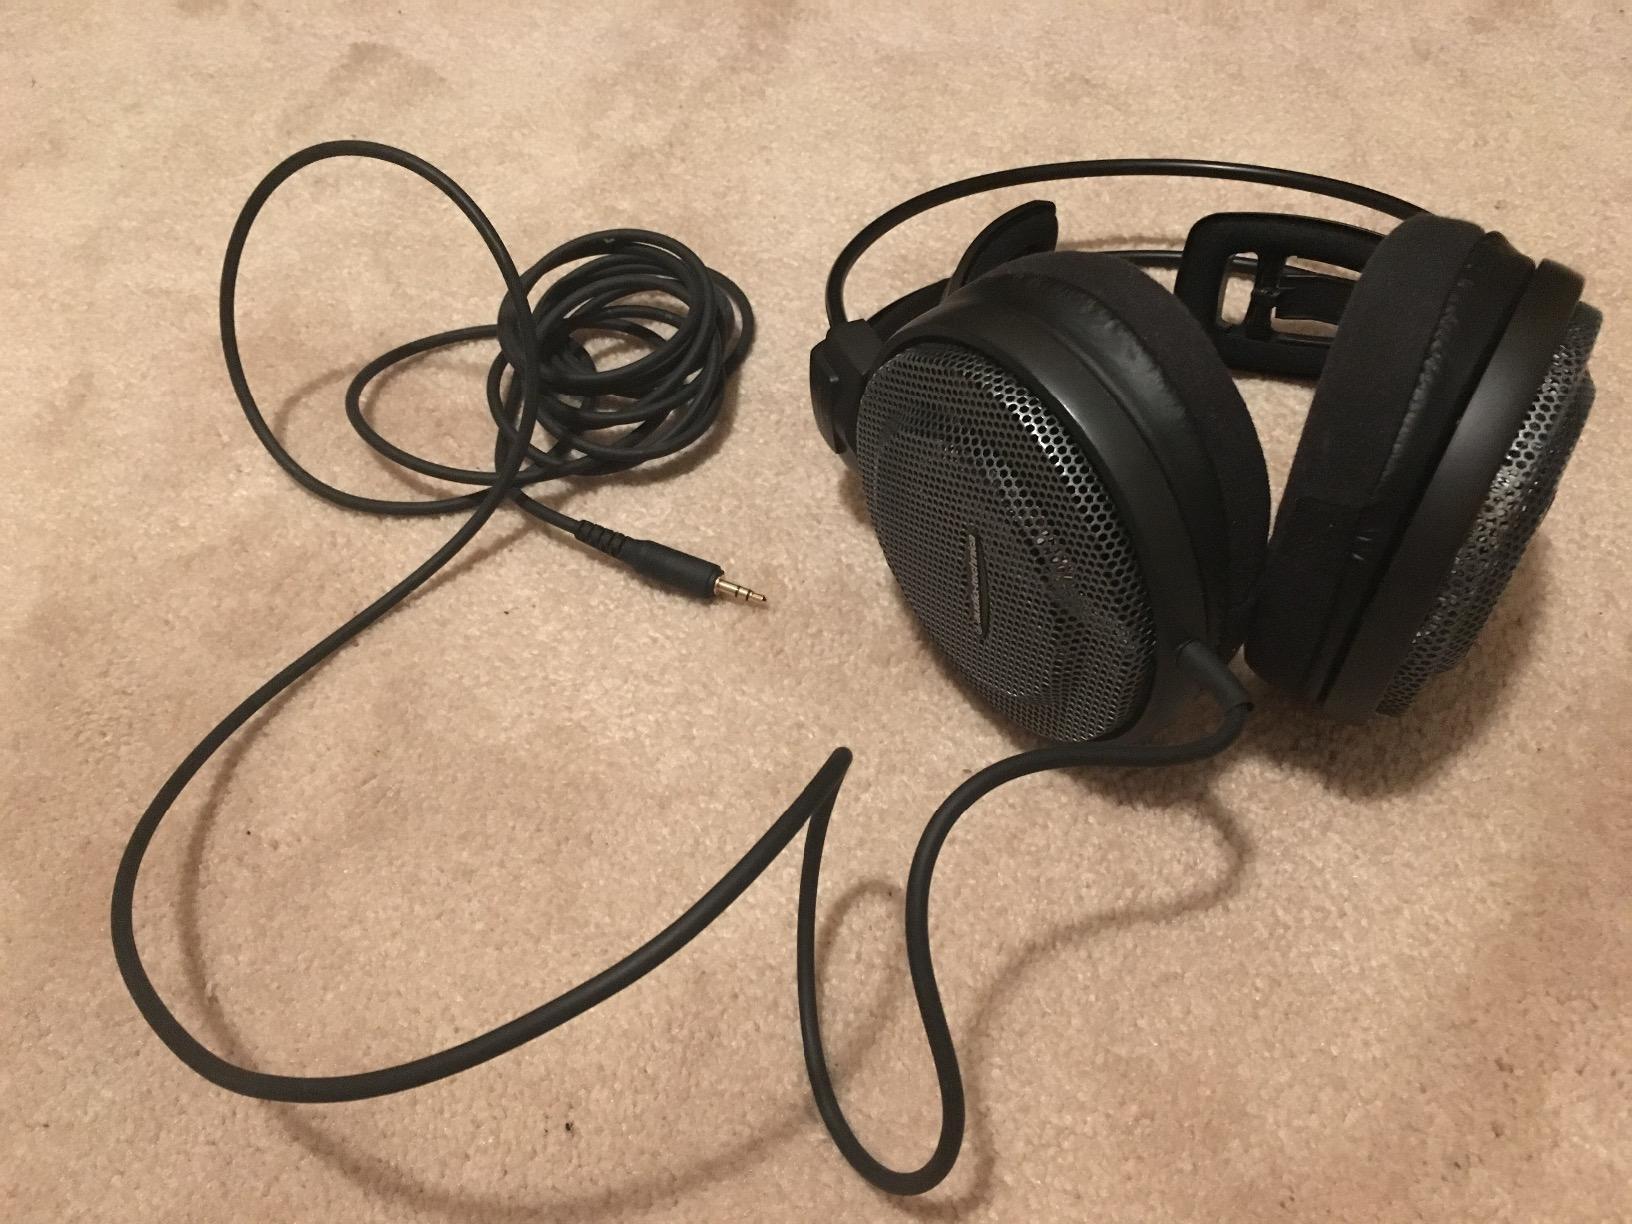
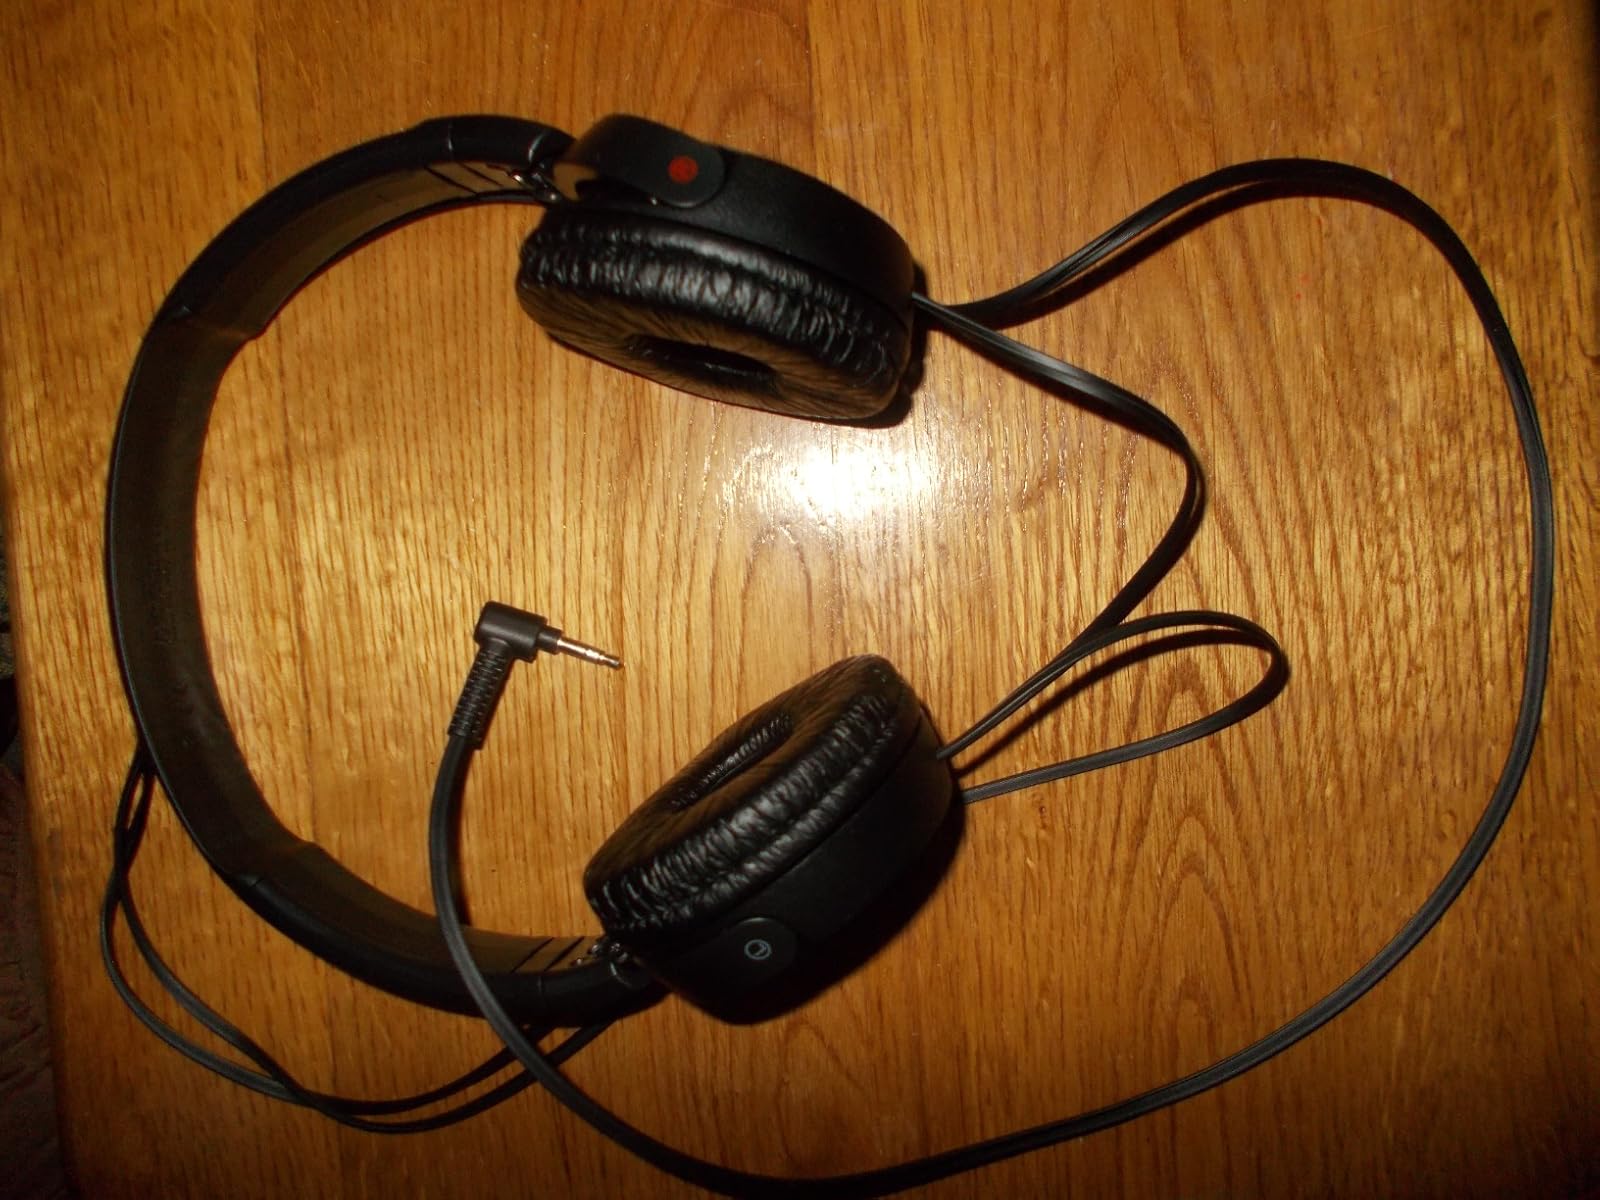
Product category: headphones
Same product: no